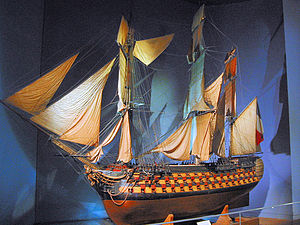
Franske flåde / Historie / 18. århundrede
Model af det franske linjeskib L'Océan med 120 kanoner, søsat i 1790.
Den Franske flåde, officielt kaldt Marine nationale og ofte kaldt La Royale er den maritime del af det franske militær. Den består af et bredt udvalg af skibe, fra patruljebåde til missilbevæbnede fregatter, og den har et atomdrevet hangarskib og 10 atomdrevne undervandsbåde, hvoraf de fire er udrustet med interkontinentale missiler.